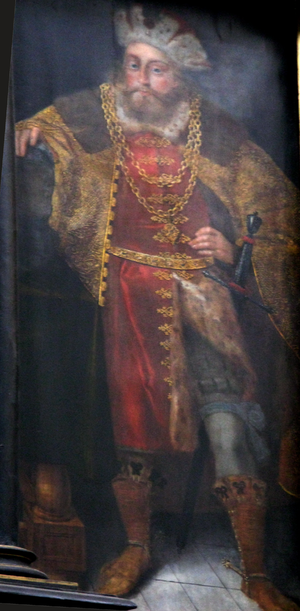
Mestwin Iᵉʳ de Poméranie est né vers 1150 et décédé le 1ᵉʳ mai 1219 ou 1220. Il est palatin de Poméranie orientale.